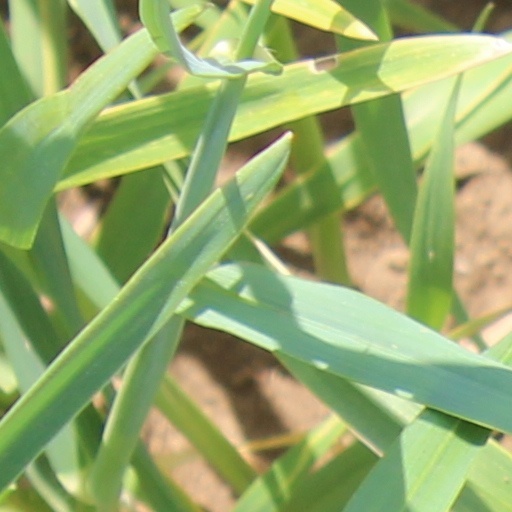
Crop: wheat